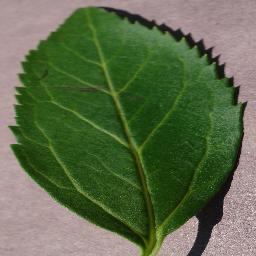
Label: Cherry___healthy